Encyclopædia Britannica

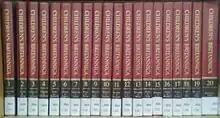
"Children's Britannica"

From 1985, the "Britannica" consisted of four parts: the , the , the , and a two-volume index. The "Britannica" articles are contained in the and , which encompass 12 and 17 volumes, respectively, each volume having roughly one thousand pages. The 2007 has 699 in-depth articles, ranging in length from two pages to 310 pages, with references and named contributors. In contrast, the 2007 has roughly 65,000 articles, the vast majority (about 97%) of which contain fewer than 750 words, no references, and no named contributors. The articles are intended for quick fact-checking and to help in finding more thorough information in the . The articles are meant as authoritative, well-written commentaries on their subjects, as well as storehouses of information not covered elsewhere. The longest article (310 pages) is on the subject of the United States, and it resulted from merging separate articles on the individual US states. A 2013 "Global Edition" of "Britannica" contained approximately 40,000 articles.